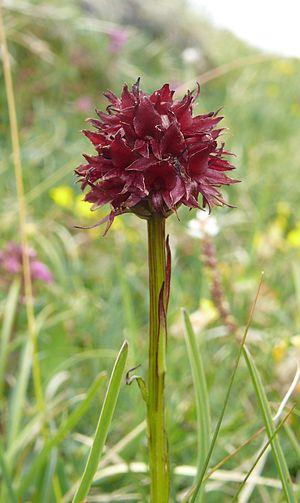
Nigritella est un genre de plantes herbacées de la famille des orchidées dont le nom provient de la couleur, fréquemment sombre, de l'inflorescence. Ce genre complexe, qui comporte de nombreuses variantes endémiques locales, est parfois inclus dans le genre Gymnadenia.